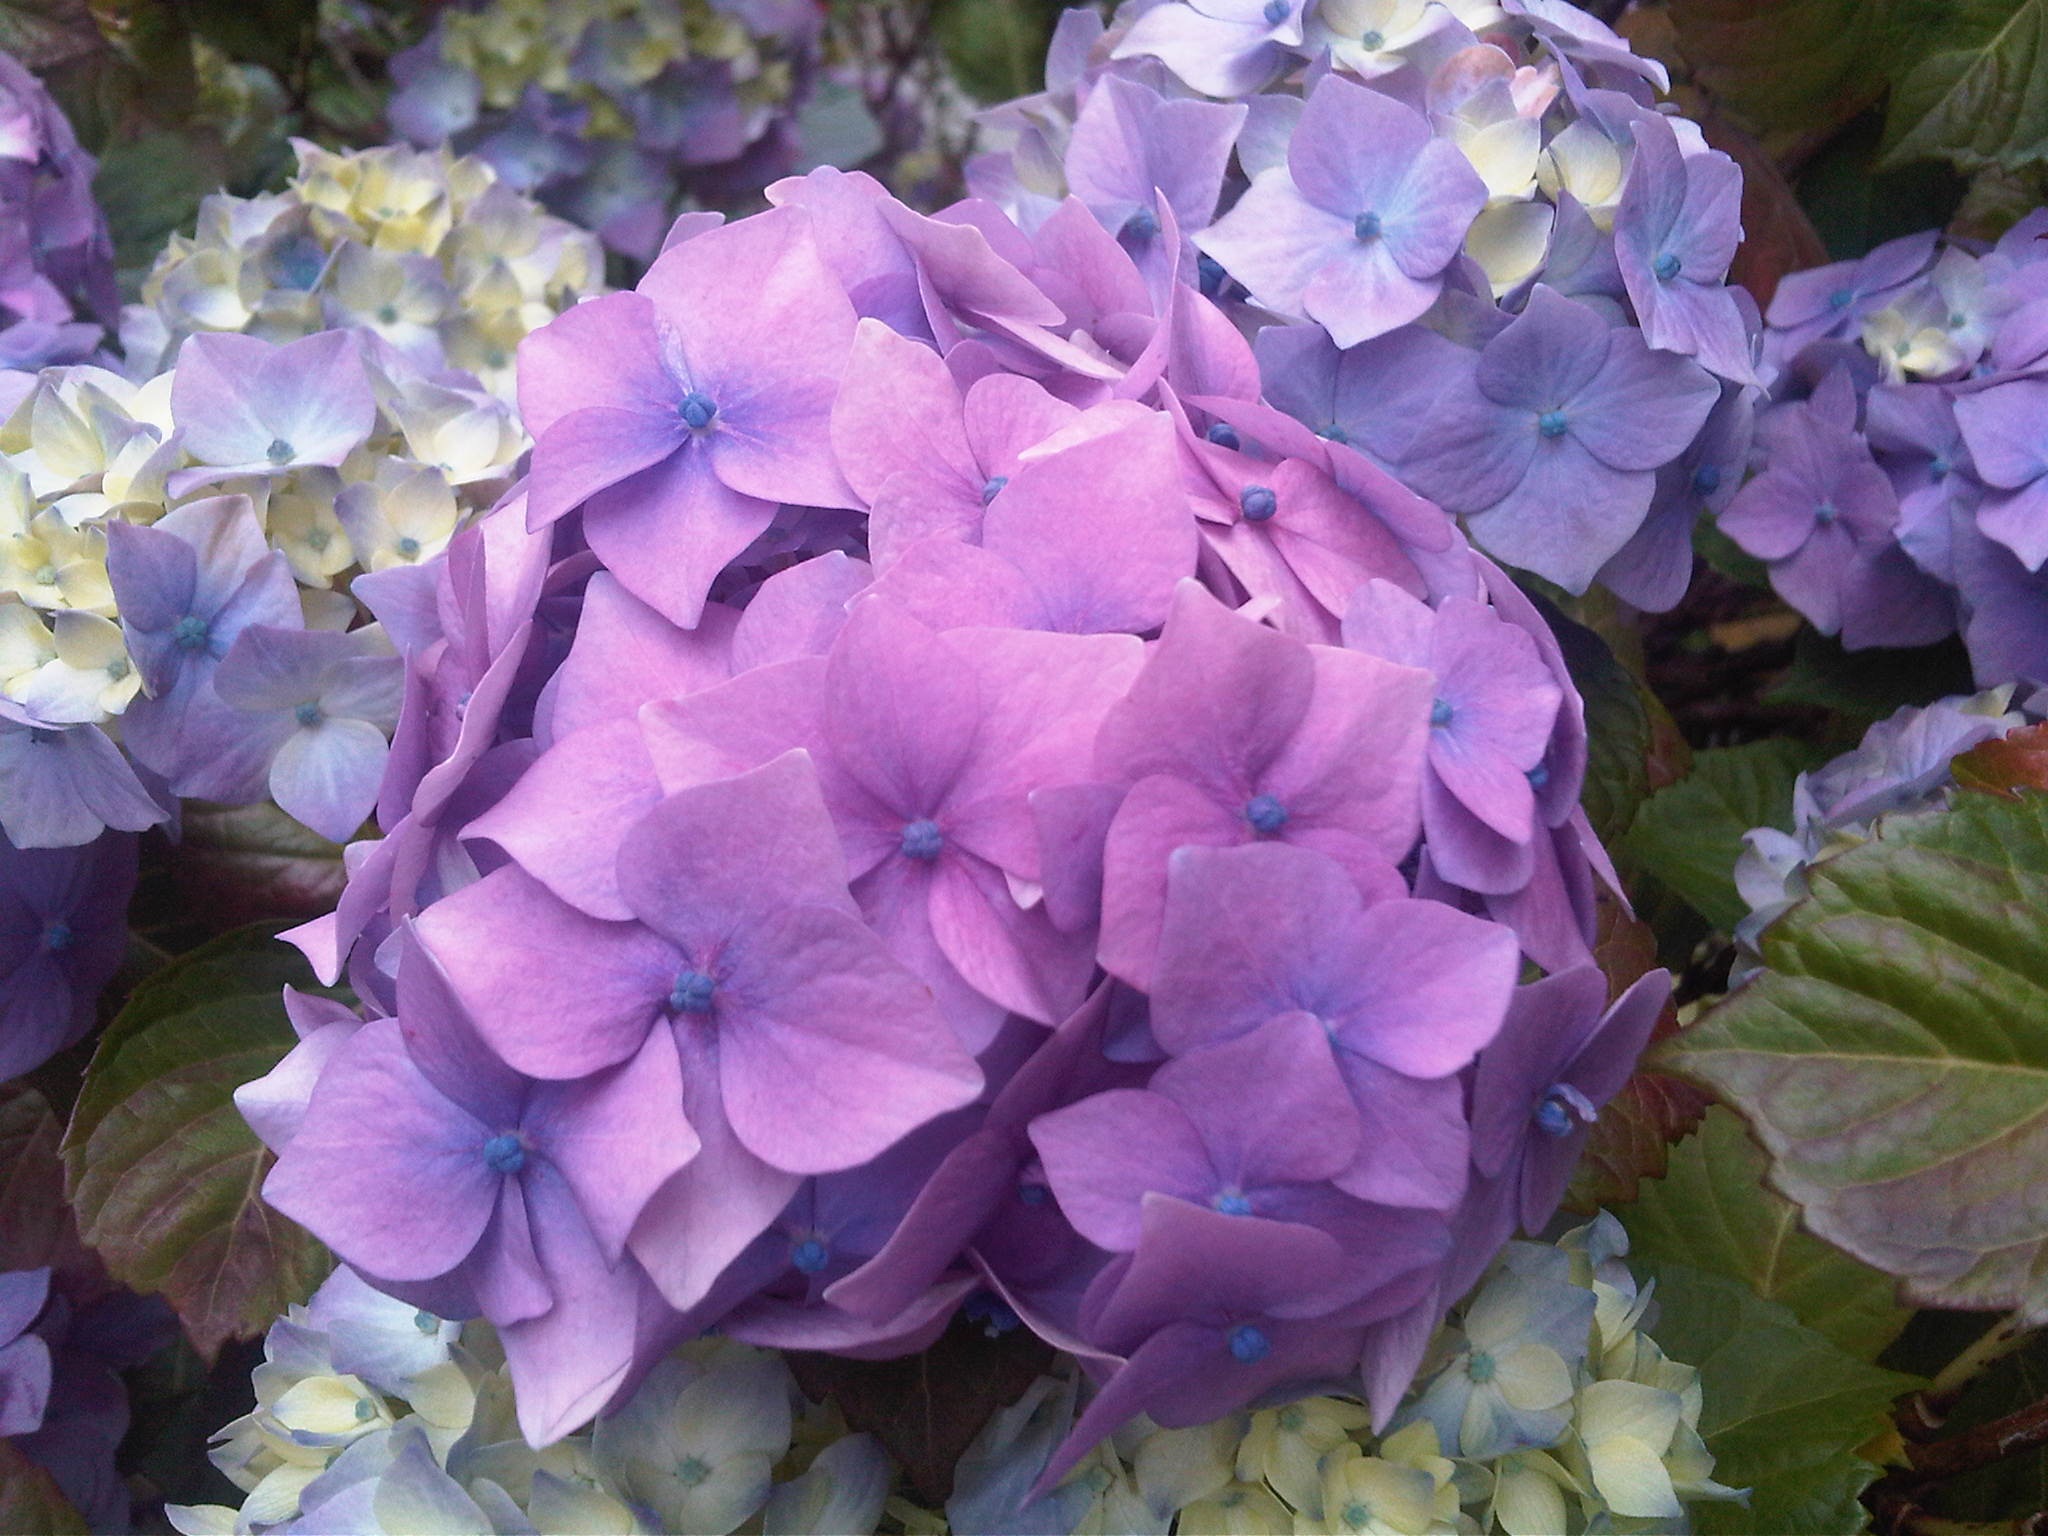
plant, flower, purple, petal, hydrangea, hortensia, flowering plant, hydrangeaceae, cornales, annual plant, land plant